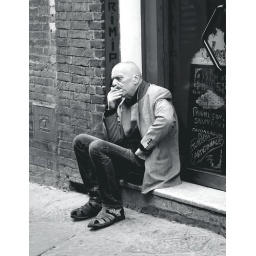
An old man. Sadness and loneliness on his face is brought out by black and white. rendition